Nijō Yoshitada

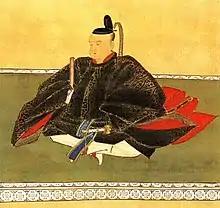
Portrait of Nijō Yoshitada, 18th century

, son of regent Nijō Tsunahira, was a Japanese "kugyō" (court noble) of the Edo period. He held a regent position kampaku from 1736 to 1737. He married a daughter of the fourth head of Kaga Domain Maeda Tsunanori. Nijō Munehira was his son. Also, one of his daughters was a consort of Emperor Sakuramachi.